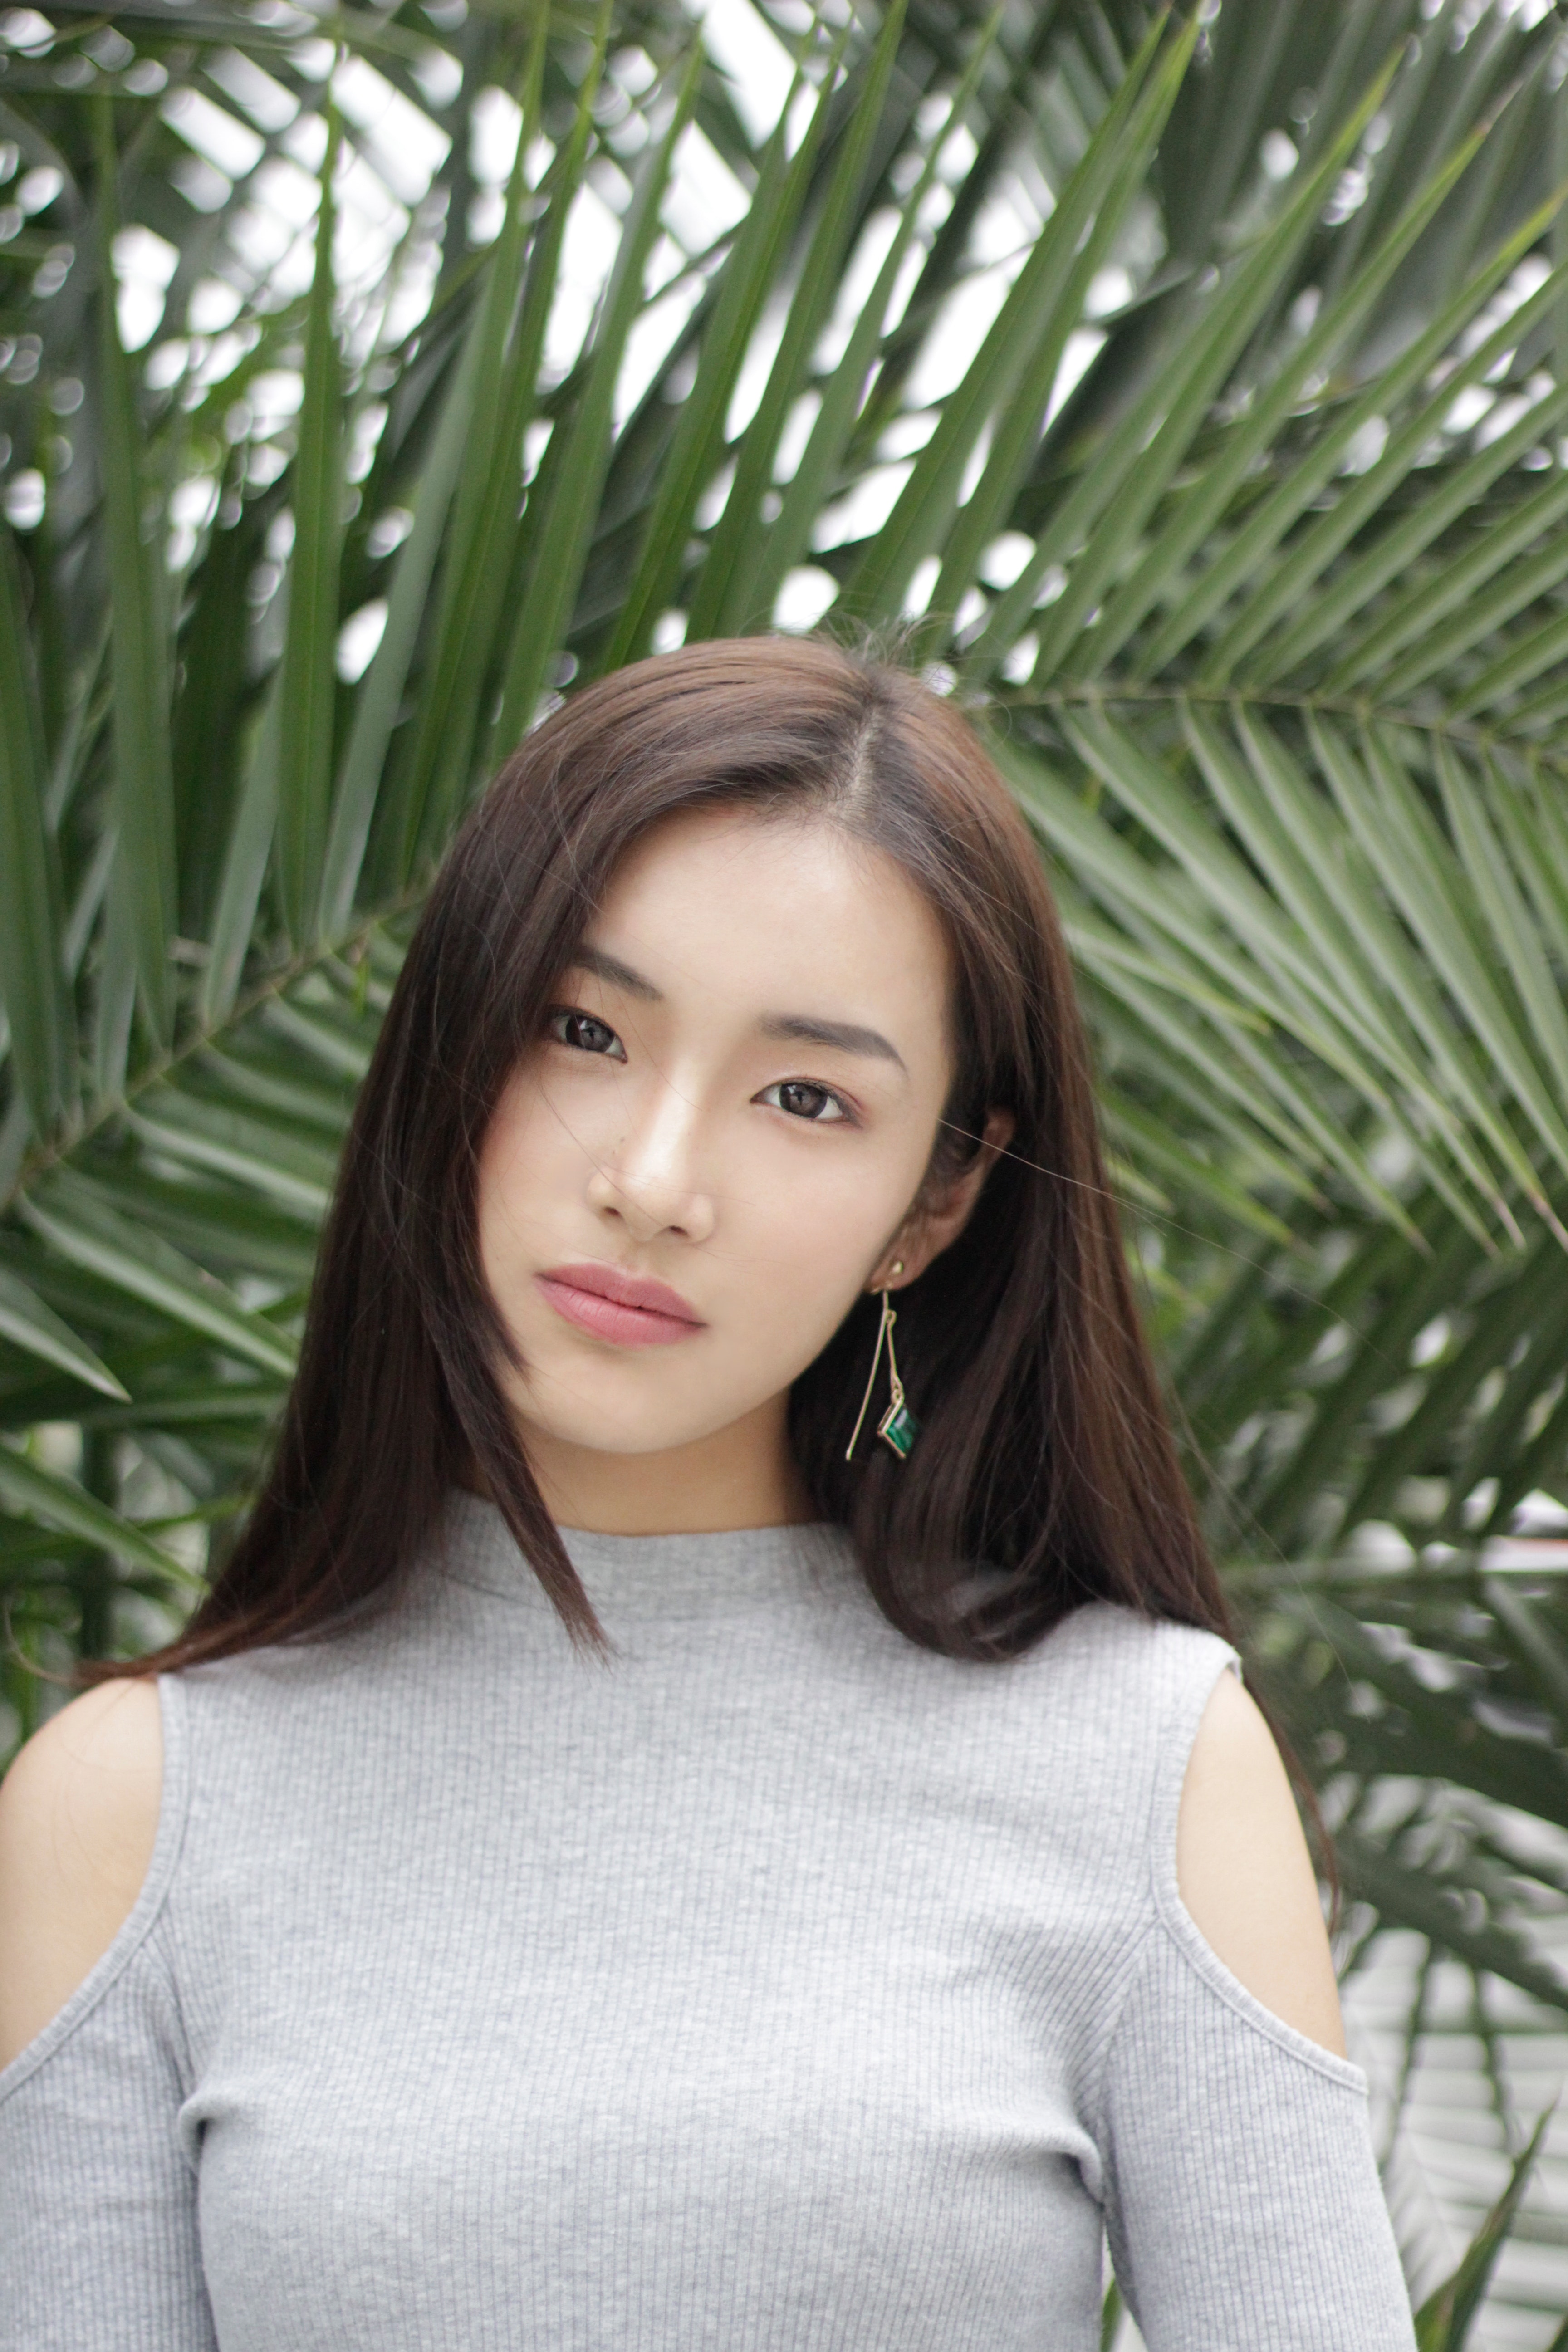
woman, hair, face, beauty, skin, head, hairstyle, lady, lip, eye, tree, photography, model, long hair, portrait photography, grass, brown hair, black hair, photo shoot, plant, smile, bangs